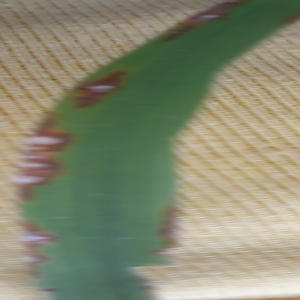
Disease: Blast